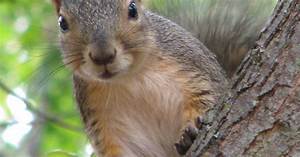
Label: scoiattolo